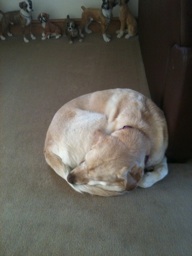Question: What is the dog doing?
Answer: sleeping